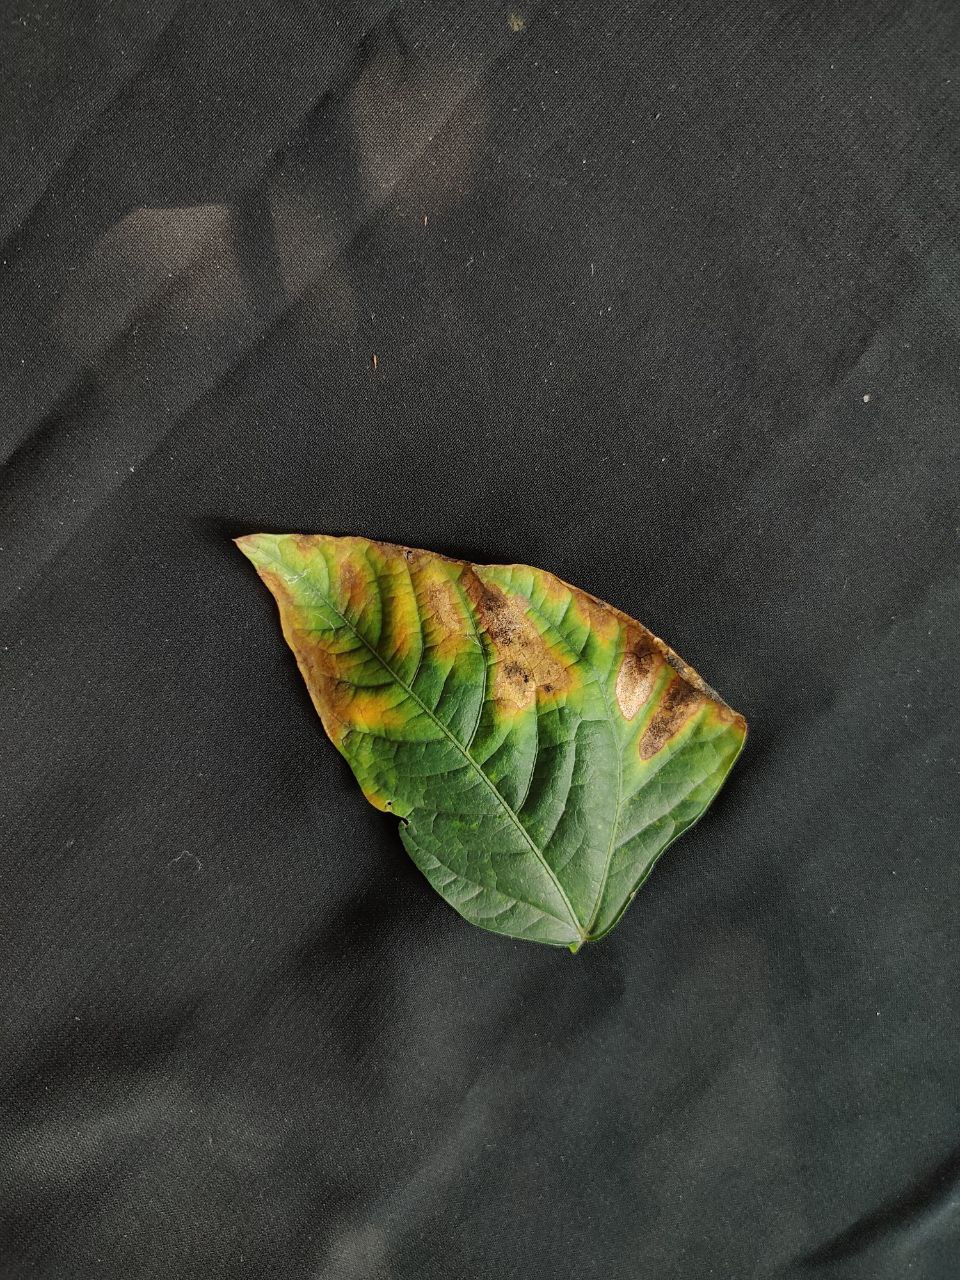
Crop: cowpea
Leaf condition: Bacterial wilt